Monopoli

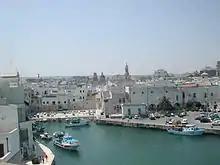
Old port

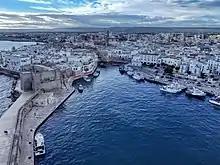
Old port

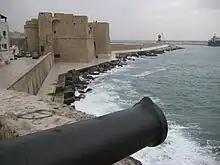
The Charles V castle behind the cannons of the bastion S.Maria

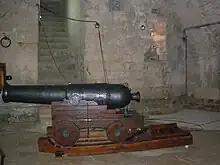
Cannons of The Charles V castle

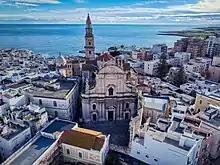
Monopoli Cathedral, the Basilica of the Madonna della Madia

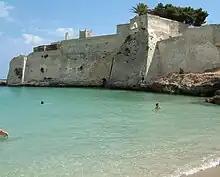
Castle/Abbey of St. Stephen

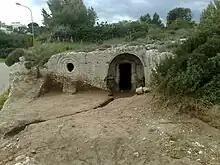
Rock church of St. George

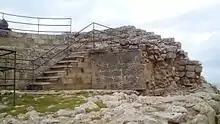
Bastione Santa Maria

Monopoli is a town and municipality in Italy, in the Metropolitan City of Bari and region of Apulia. The town is roughly in area and lies on the Adriatic Sea about southeast of Bari. It has a population of 49,246 (2014), and is important mostly as an agricultural, industrial and tourist centre.